Brussels Airport

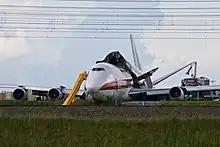
The Boeing 747 that overran the runway in 2008

Brussels Airport can be reached by car via the A201, which is directly connected to the Brussels Ring (R0) orbital motorway. From there, the main motorways of Belgium can directly be accessed. Private partners provide three car parks at the airport, offering in total 10,600 parking spaces. Shell operates a self-service filling station near the exit of the airport complex.